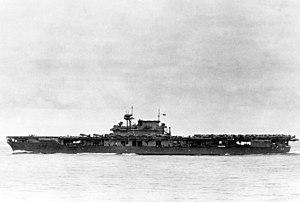
Frank Jack Fletcher, né le 29 avril 1885 à Marshalltown, Iowa, et mort le 25 avril 1973 à Bethesda, Maryland, est un amiral de la Marine des États-Unis qui a combattu pendant la guerre du Pacifique, principalement comme commandant supérieur à la mer des forces américaines, lors des batailles de la mer de Corail, de Midway, à l'attaque de Guadalcanal et à la Bataille des Salomon orientales. Il n'a plus exercé ensuite de commandements à la mer en première ligne, alors que dans les quatre batailles qu'il a livrées et dont il n'en a perdu aucune, six porte-avions japonais ont été détruits contre quatre porte-avions américains. Selon John B. Lundstrom, « Avec Fletcher, véritablement un amiral de combat, qui n'a jamais perdu une bataille, rien n'a été pardonné et très peu de choses ont été applaudies. »